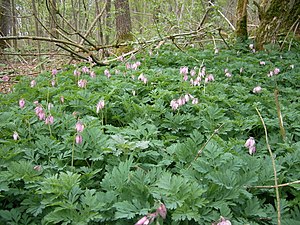
Småhjerte / Galleri
Biotop.
Småhjerte er en flerårig, urteagtig plante med dybt håndsnitdelte blade og overhængende klaser af lyserøde blomster. På grund af dens hårdførhed og smukke blomstring bliver arten dyrket i haverne.